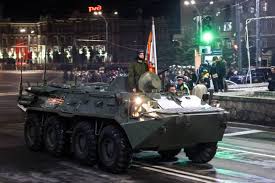
Label: BTR-80